2009 Rally Australia

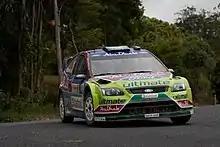
Eventual winner Mikko Hirvonen during day one.

The 2009 Repco Rally Australia was the 20th Rally Australia and the tenth round of the 2009 World Rally Championship season. The rally consisted of 35 special stages and was won on the road by Citroën's Sébastien Loeb. However, Loeb's win was short-lived as his Citroën along with those of his teammate Dani Sordo, and Sébastien Ogier were given one-minute time penalties for irregularities with their cars' anti-rollbars. Ford's Mikko Hirvonen inherited the win, for his fourth win in succession.